Farnsfield

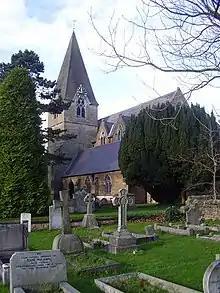
St Michael’s Church, Farnsfield

Farnsfield is a large village and civil parish in Nottinghamshire in Sherwood Forest. It is in the local government district of Newark and Sherwood. The population of the civil parish as at the United Kingdom Census 2001 was 2,681, increasing in the 2011 census to 2,731, and 3,216 at the 2021 census.